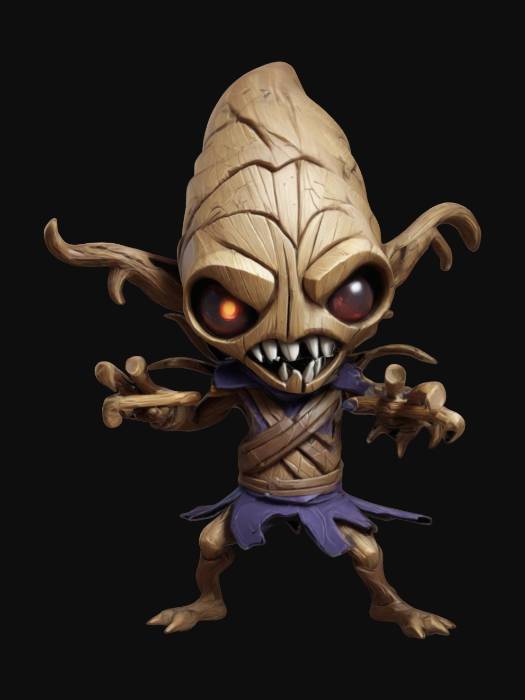
미적 점수 (1~10점): 8